Seal of Louisville, Kentucky

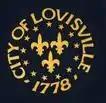
Previous seal of Louisville

On November 25, 1953, a new seal designed by Austrian typographer Victor Hammer was adopted following mayor Charles Farnsley's campaign for a simpler seal. This seal was based on the city's origin of its name by implementing three fleur-de-lis in a triangle in the center representing a century of history for each. They were surrounded by thirteen stars representing the original states of the nation and the year 1778 marking the first settlements of the Louisville area. The fleur-de-lis meaning "Lily Flower" was the symbol of King Louis XVI of France, the namesake for Louisville.